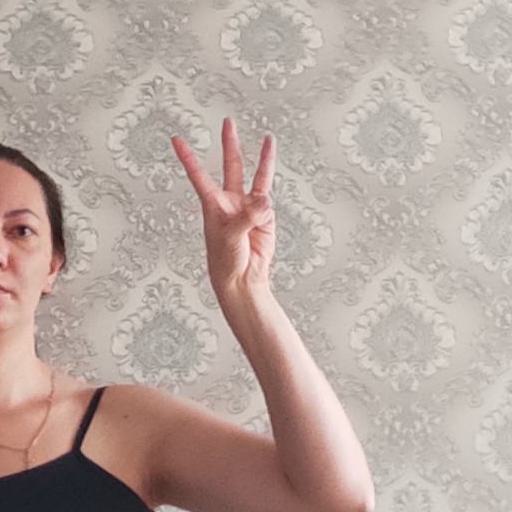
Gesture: three